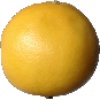
Label: Grapefruit White 1